Christian Heinrich Friedrich Hesse

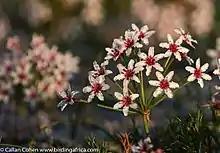

Hesse was a student of theology at the University of Göttingen between 1790 and 1792 after which he took up a teaching post in Hanover. After passing his theological examination with distinction in 1799, he was sent to the Lutheran parish of Cape Town, landing there in September 1800. Initially his sermons were in German, but over the course of time he switched to Dutch.